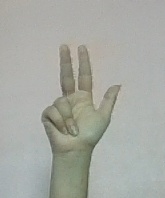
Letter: al